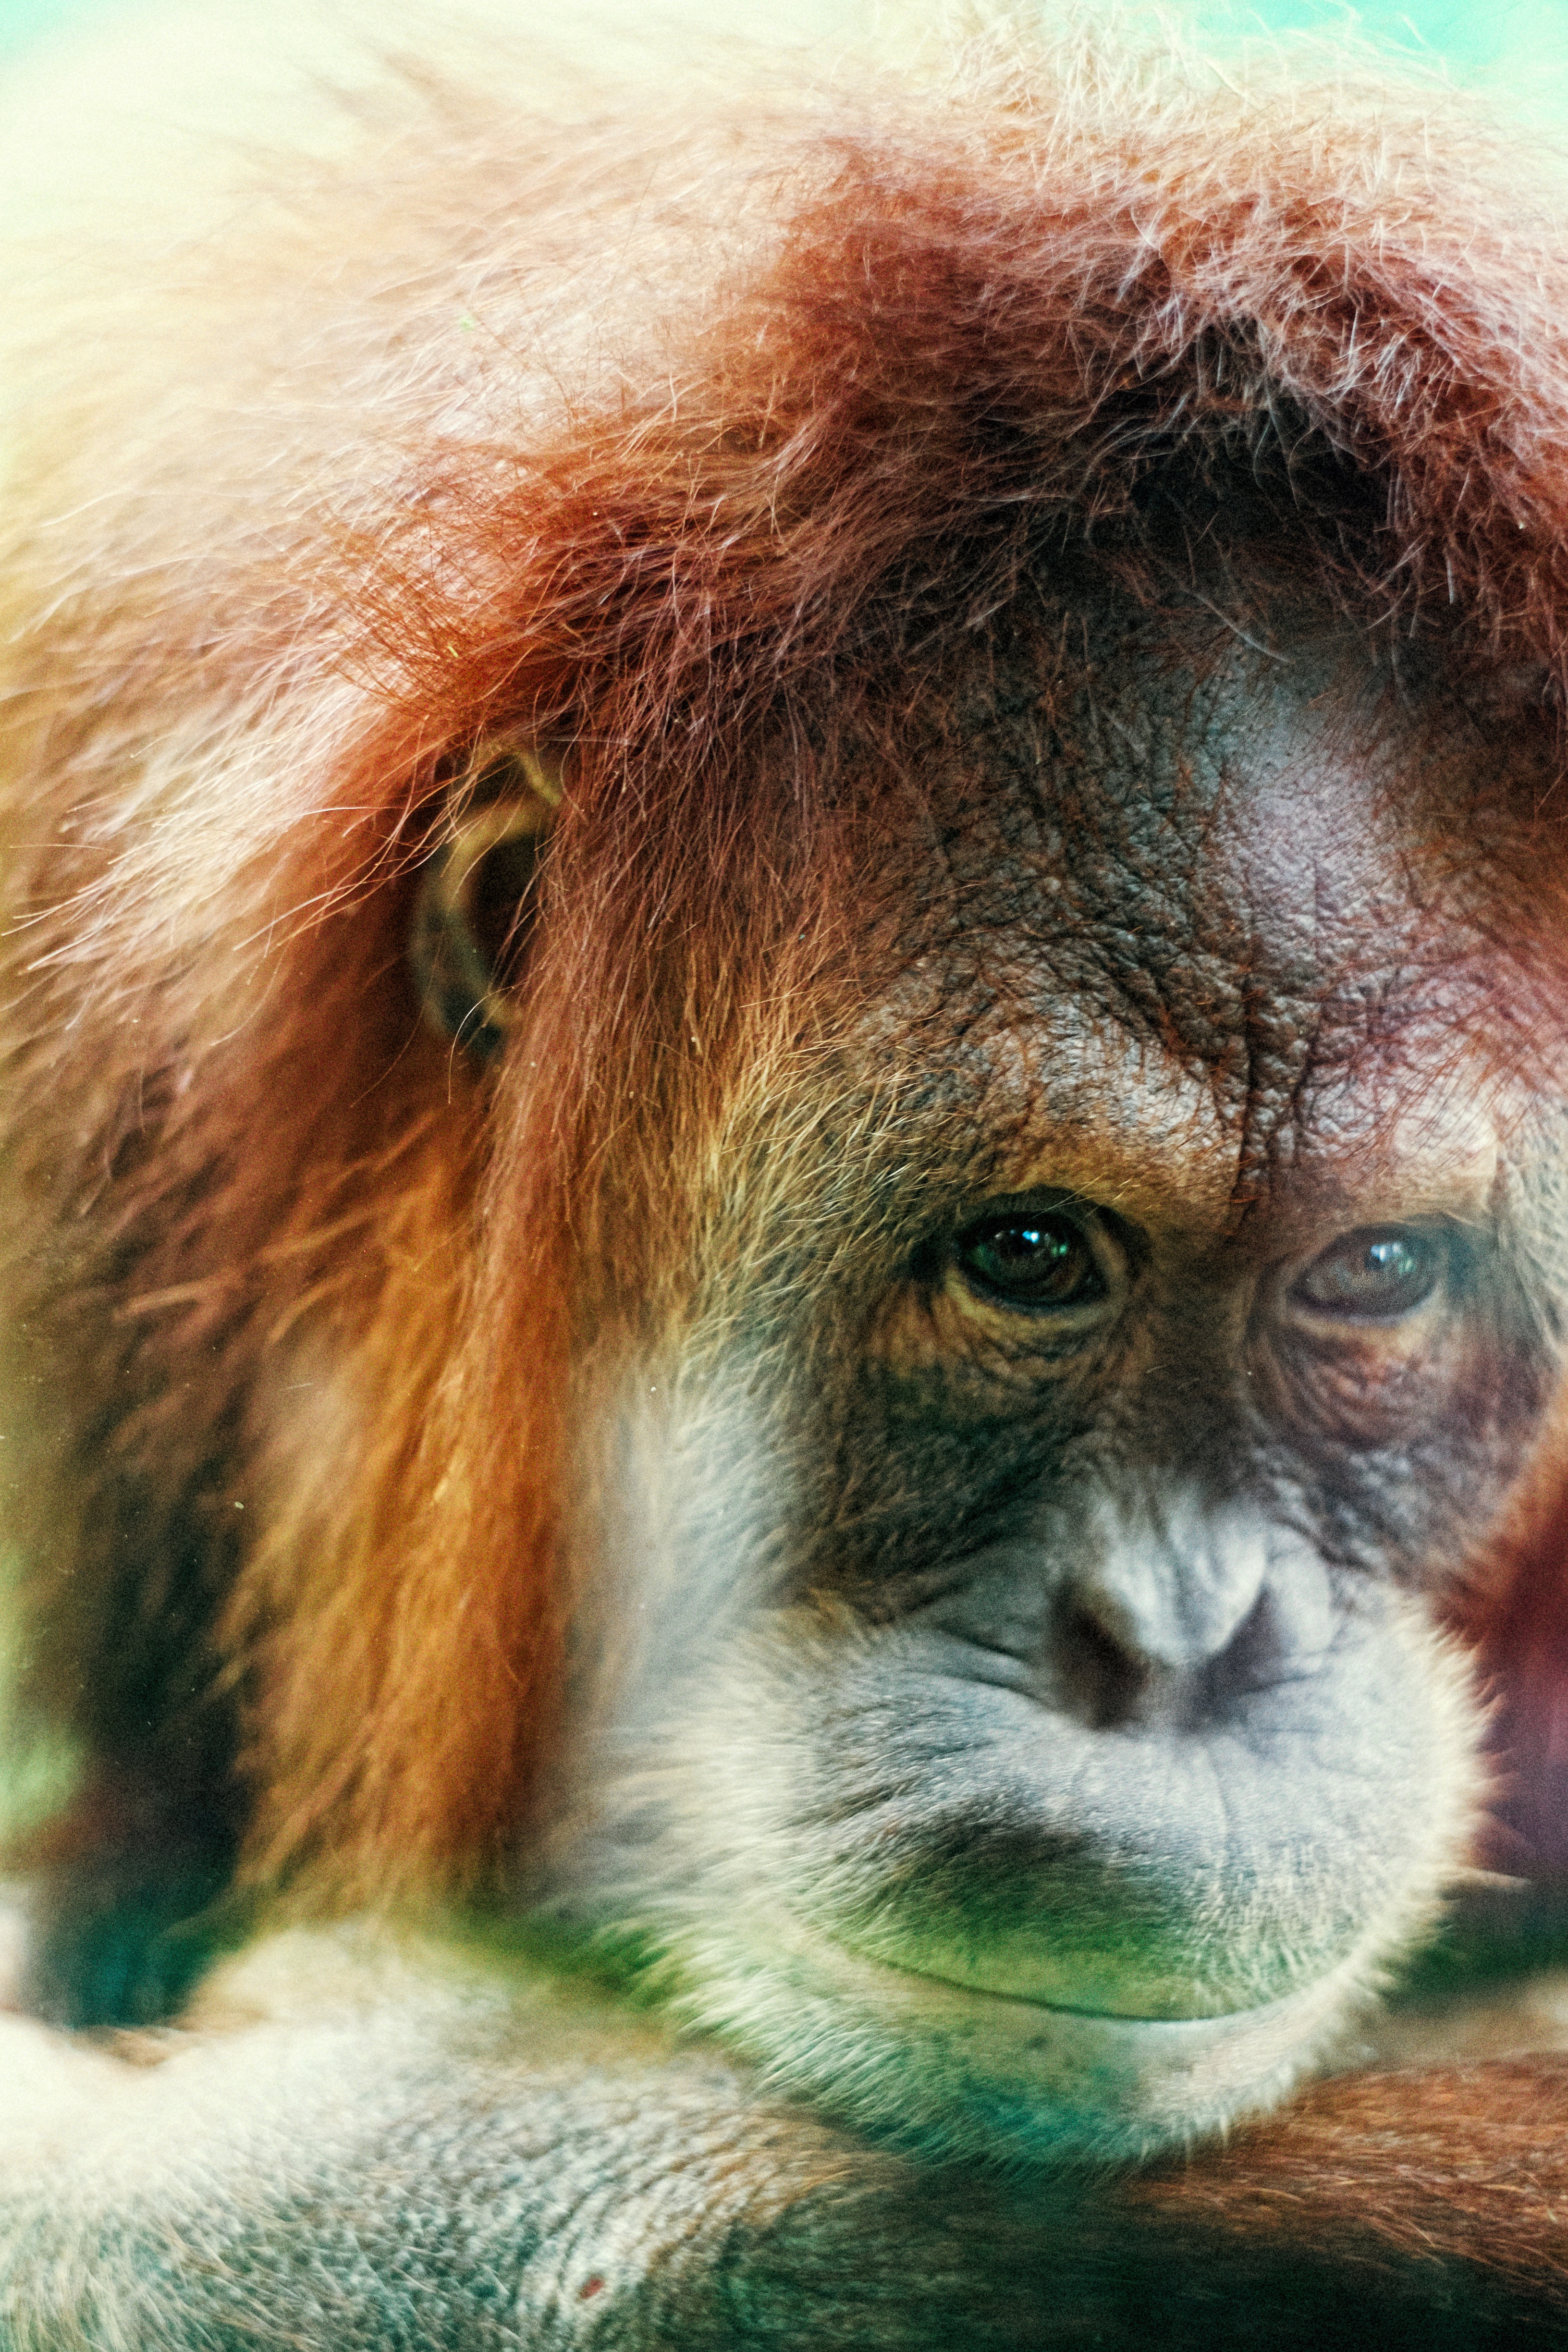
wildlife, zoo, mammal, monkey, fauna, primate, close up, nose, orangutan, tosca, vertebrate, sorrow, nevolya, great ape